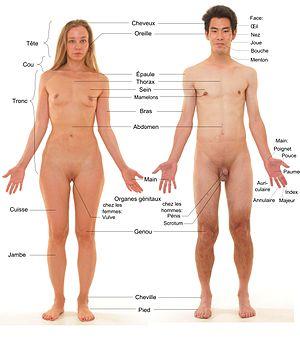
Vue antérieure d'humains de sexes féminin et masculin. Plus d'informations sur l'image originale en anglais: File:Anterior view of human female and male, with labels.jpg.
L'anatomie humaine est la description de la structure du corps humain, de ses organes et de leur position.
Le corps humain est la structure culturelle et physique du corps d'un être humain. Le corps humain est constitué de plusieurs systèmes. Il est constitué de 206 os et 639 muscles dont 570 sont des muscles squelettiques. La science et la pratique visant à décrire l'organisation et le fonctionnement du corps humain est l'anatomie humaine, qui est une spécialité de la médecine. La médecine vise plus généralement à préserver la santé, c'est-à-dire le fonctionnement normal du corps humain.